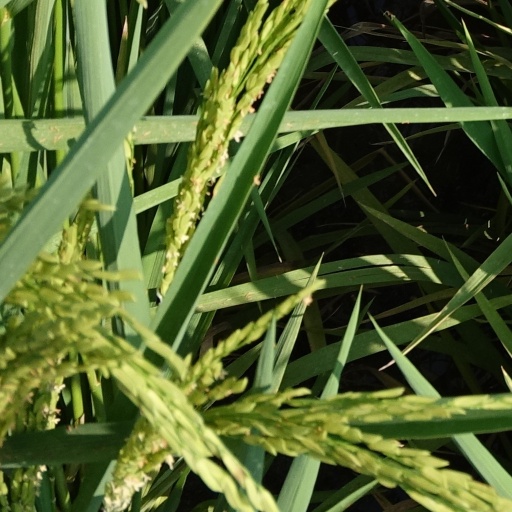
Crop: rice